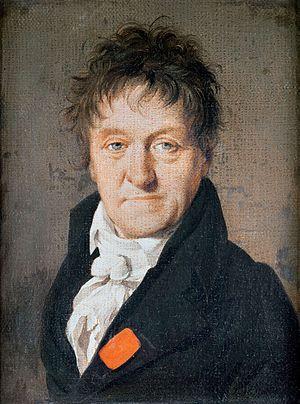
Portrait de Lazare Carnot (1753-1823)
Le boulevard Lazare-Carnot est une voie du centre historique de Toulouse, en France. Il se situe à l'est du centre historique, à la limite des quartiers Saint-Georges et Saint-Aubin - Dupuy, tous les deux dans le secteur 1 de la ville, et appartient en partie au site patrimonial remarquable de Toulouse.
Les élections législatives françaises de 1792 ont lieu du 2 au 19 septembre 1792, après l'élection des collèges électoraux par les assemblées primaires le 26 août afin d'élire les députés de la Convention nationale. Elle se déroule juste après la journée du 10 août et la suspension de Louis XVI, durant une période de transition très perturbée. À la suite de ces événements, la Constitution de 1791 devient caduque, et dans l’immédiat, les charges qui incombent à la nouvelle Assemblée sont de proclamer la déchéance du roi, de fonder le nouveau régime et surtout de rédiger une nouvelle Constitution.
Les élections législatives françaises de mars et avril 1797 ont pour but de renouveler un tiers du Corps Législatif du Directoire, c'est-à-dire un tiers des deux conseils : le Conseil des Cinq-Cents et le Conseil des Anciens. Il s'agit du premier renouvellement des conseils depuis la mise en place du régime, l'opération devant désormais se répéter annuellement. Les représentants sont élus au suffrage censitaire, puis répartis dans les conseils en fonction de leur âge. Le régime connaît durant ces élections un important retournement. Alors que le Directoire avait mené un temps une politique favorable aux jacobins, il les réprime à la suite de la Conjuration des Égaux et devient plus favorable aux royalistes.
Lazare Carnot est un mathématicien, physicien, général et homme politique français, né à Nolay le 13 mai 1753 et mort en exil à Magdebourg en Prusse le 2 août 1823. Membre de la Convention nationale et du Comité de salut public, il est surnommé « L'Organisateur de la Victoire » ou « Le Grand Carnot ». Directeur, il est ensuite comte de l'Empire.
L'avenue Carnot est une voie située dans le quartier des Ternes dans le 17ᵉ arrondissement de Paris.